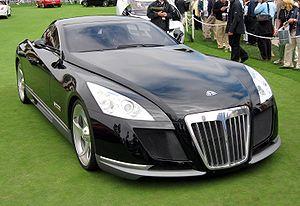
Maybach est un constructeur automobile fondé par Wilhelm Maybach, spécialisé dans les voitures de luxe, comme les Maybach Zeppelin DS7 et DS8 produites entre 1928 et 1934 et les Maybach 57 et 62 produites entre 2002 et 2013.
La Maybach Exelero est un luxueux concept car coupé sport, dessiné par le constructeur haut de gamme allemand Maybach. Présentée officiellement au public en mai 2005 à Berlin, cette automobile unique est le résultat d'une commande du fabricant de pneumatiques Fulda.